King Street–Old Town station

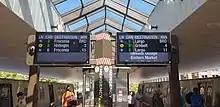
The station's platform in September 2019 following summer 2019 renovation.

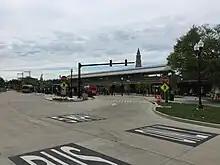
Exterior of the station in September 2021

Originally scheduled to open in summer 1982, its opening was delayed due to both unavailability of new subway cars and the lack of a test track. Construction of the station was complete by summer 1982, and in September 1983 Metro announced the station would open that December as the new cars would be ready for service. The station opened on December 17, 1983. Its opening coincided with the completion of of rail between National Airport and Huntington and the opening of the , and stations.